The Master of Man

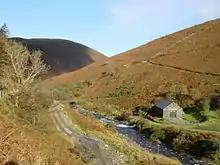
Sulby Glen, the apparent location of Bessie's home

Victor Stowell, the son of the Deemster (judge), was letting his talents go to waste until he met Fenella Stanley, the Lieutenant Governor's daughter, who inspires him to try to make something of himself. His progress in studying to become an advocate is halted when he learns that Fenella has become a Warden at a Lady's Settlement in London. Understanding that her seven-year contract means that she therefore cannot marry him, Victor slides into disrepute. This leads eventually to his giving into the temptation to sleep with Bessie Collister, who he meets at a dance hall in Douglas.